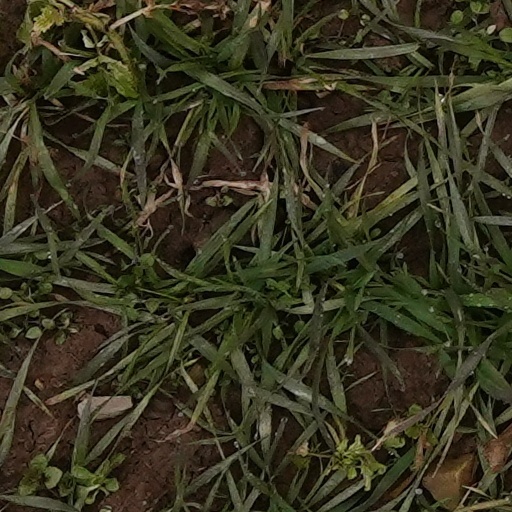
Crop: wheat